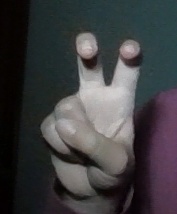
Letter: toot